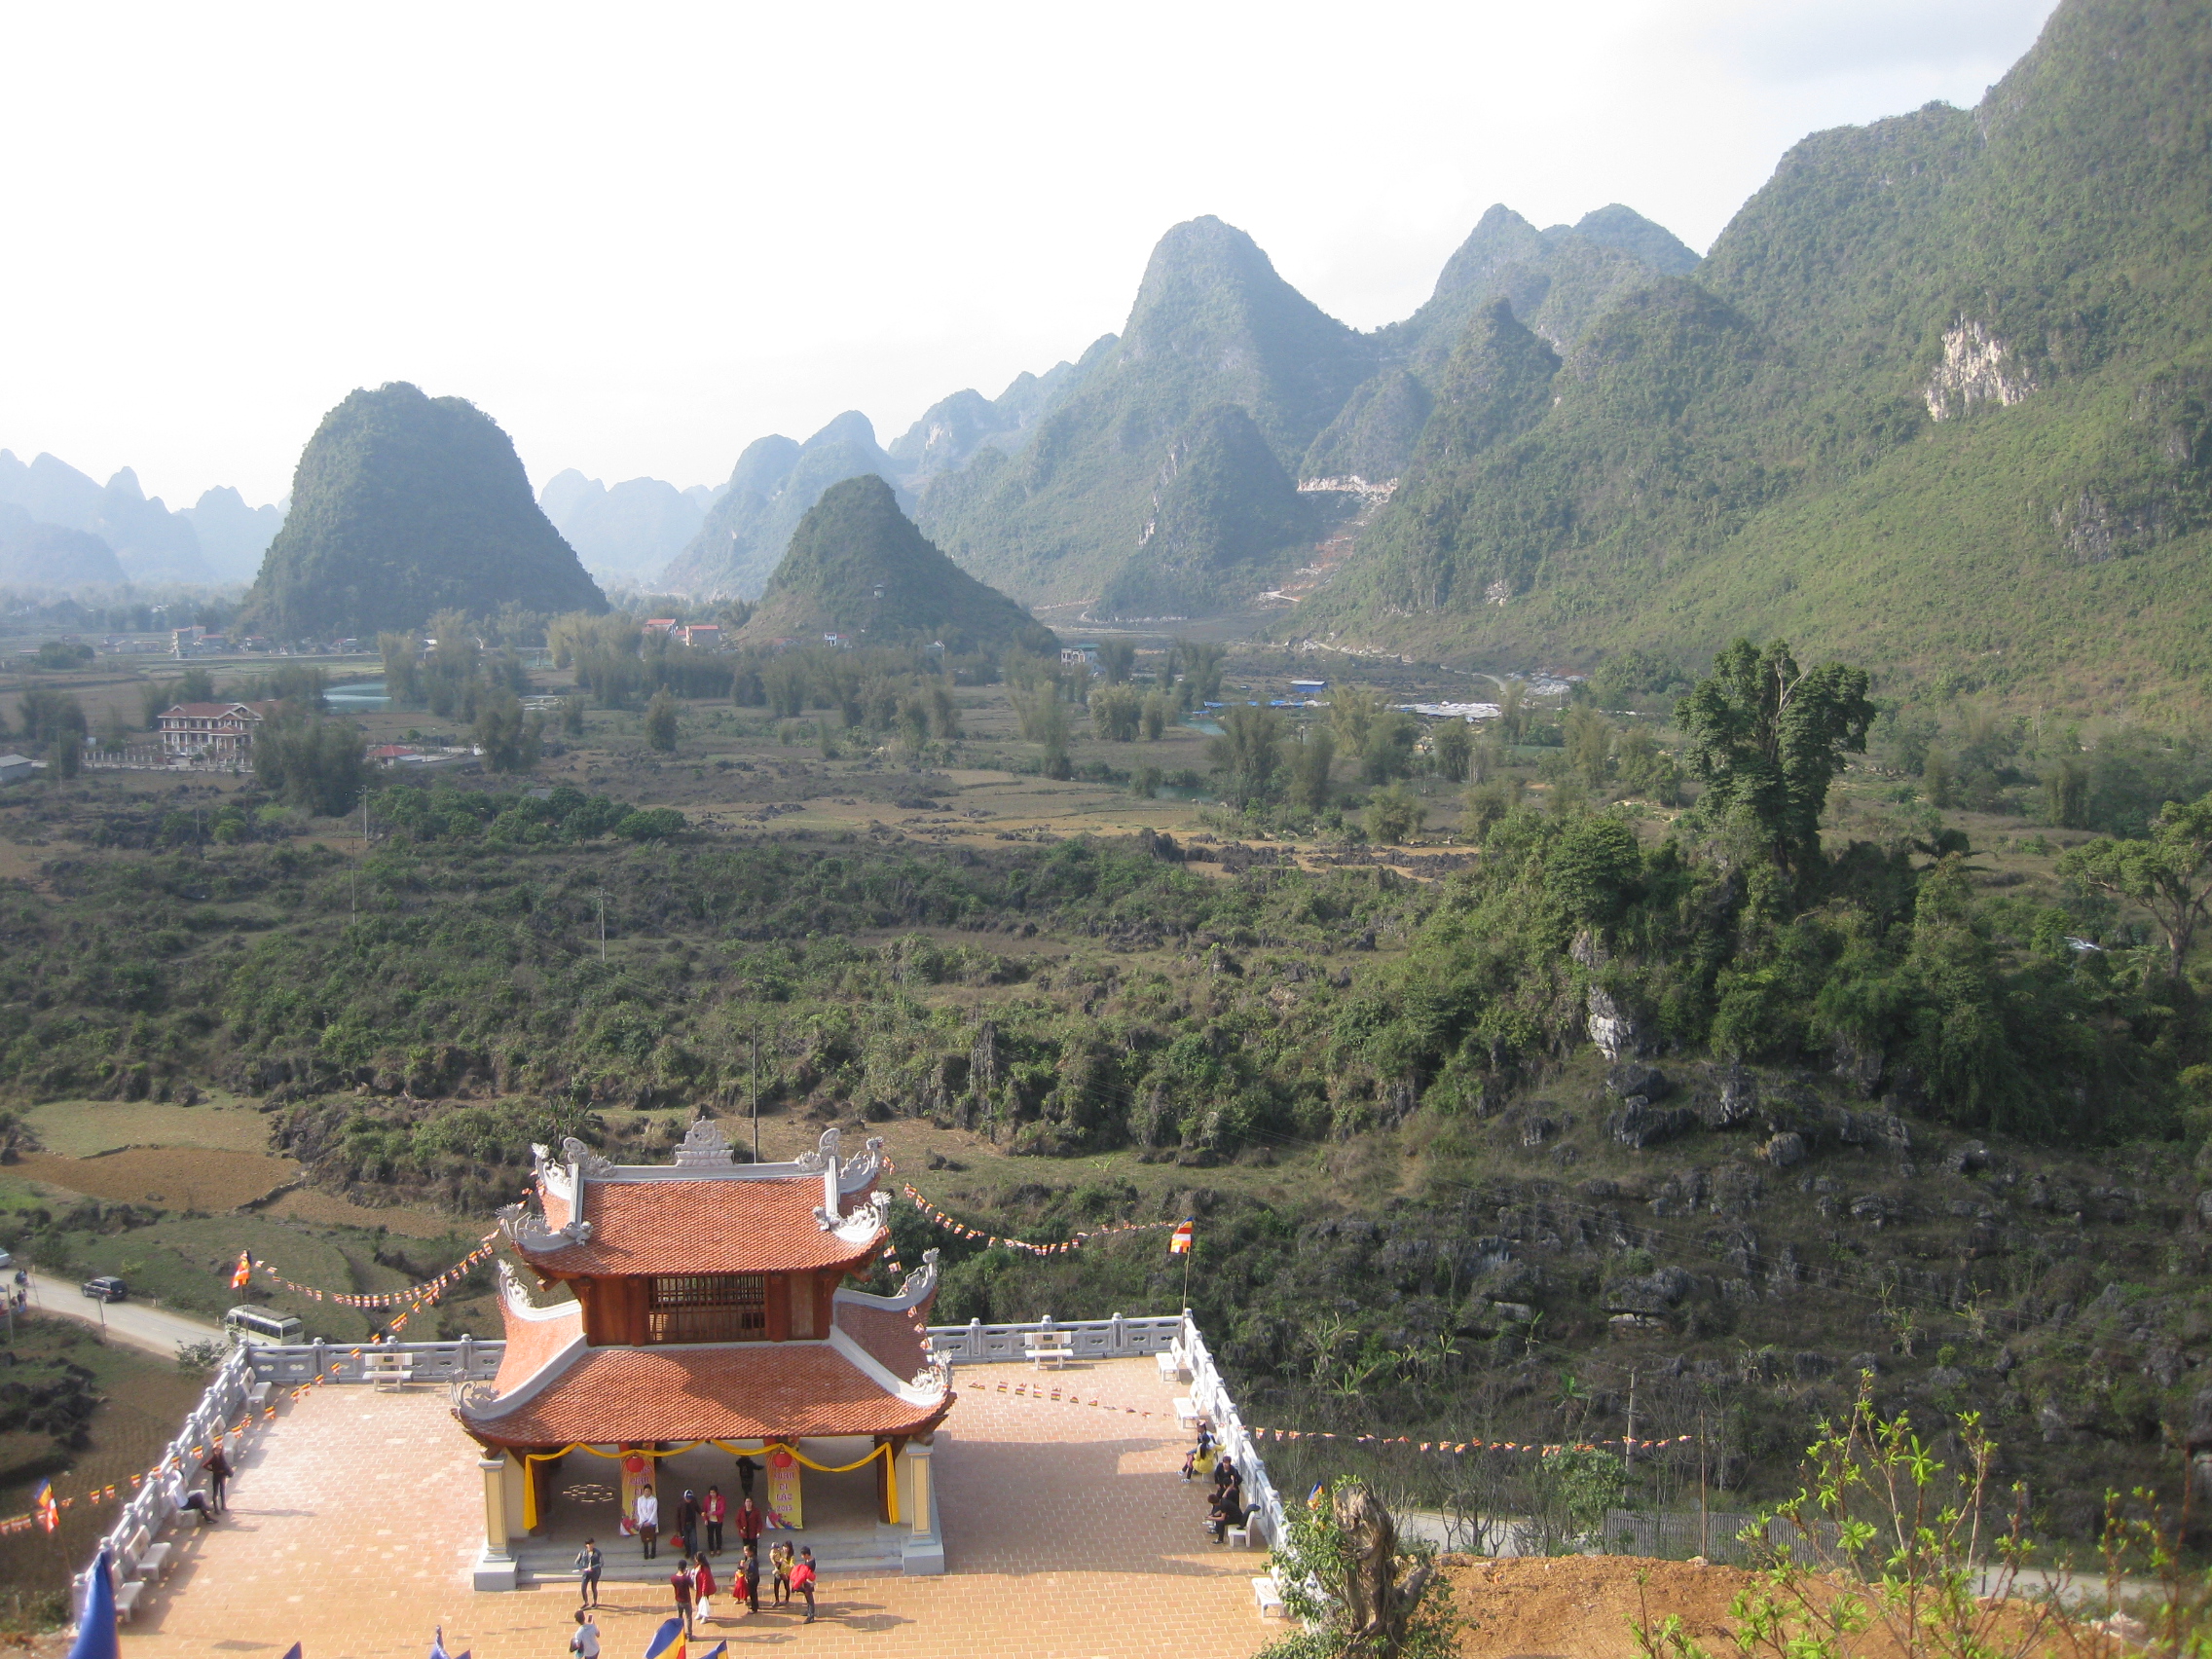
user: text: Mái nhà của ngôi đền trong ảnh có màu gì?
assistant: text: Màu cam/đỏ.

user: text: Dạng địa hình nổi bật ở phía xa trong bức ảnh này là gì?
assistant: text: Núi đá vôi/núi Karst.

user: text: Những dây cờ nhỏ nhiều màu sắc được treo trên sân đền thường có ý nghĩa văn hóa hay tôn giáo gì?
assistant: text: Chúng là cờ cầu nguyện (cờ ngũ sắc) trong Phật giáo, tượng trưng cho hòa bình, may mắn.

user: text: Ngôi đền chính trong ảnh nằm ở vị trí nào so với thung lũng và dãy núi đá vôi, và cảnh quan chính mà nó nhìn ra là gì?
assistant: text: Ngôi đền nằm trên một vị trí cao (như sườn đồi) nhìn xuống thung lũng bên dưới, với các ngôi làng và các dãy núi đá vôi trùng điệp ở phía xa làm cảnh quan chính.